Christian views on the Old Covenant

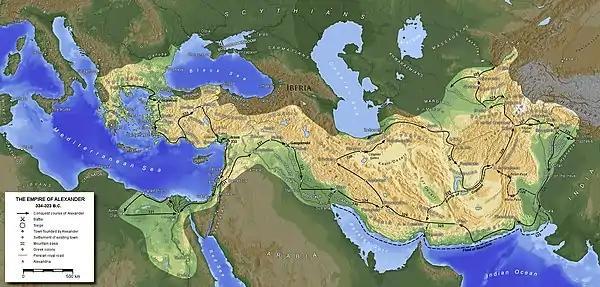
Map of Alexander's empire,

The conquests of Alexander the Great in the late 4th century BC spread Greek culture and colonization over non-Greek lands, including Judea and Galilee, and gave rise to the Hellenistic age, which sought to create a common or universal culture in the Alexandrian or Macedonian Empire based on that of 5th and 4th century BC Athens (see also Age of Pericles), along with a fusion of Near Eastern cultures.